Motu Matakohe

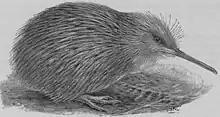
Kiwi chick

Various lizard species have either been reintroduced to the island, or are planned to be, some of which have shrinking distributions on the mainland. A pair of juvenile forest geckos were released in 2001, but have not been seen since. Shore skinks and ornate skinks have been introduced. The island is also suitable for tuatara.